Kawasaki Z1000

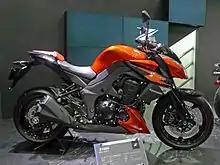
Kawasaki Z1000 at 2011 Tokyo Motor Show

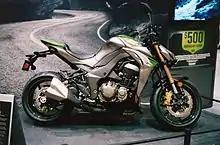
2014 Z1000 at the Seattle International Motorcycle Show

The Z1000 was redesigned for 2010. Along with the customary styling update came a slightly larger capacity engine. The motorcycle was officially marketed as the "Z1000 ABS", as ABS came fitted as standard.